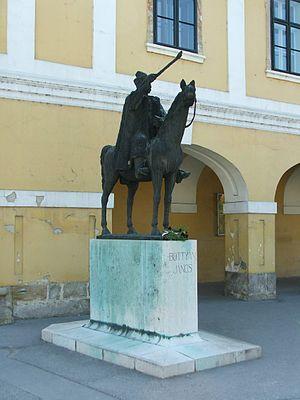
Cet article recense les statues équestres en Hongrie.